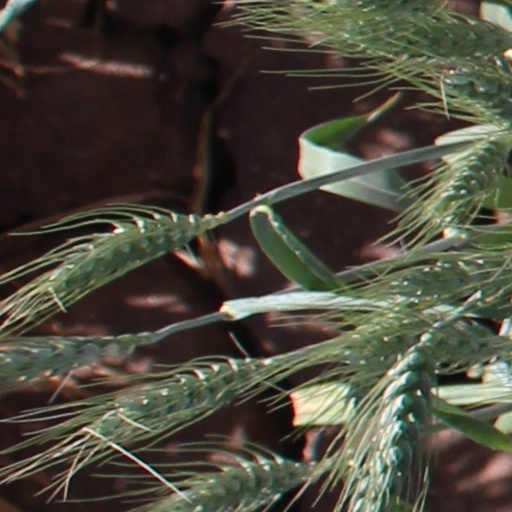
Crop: wheat